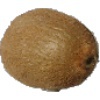
Label: Kiwi 1